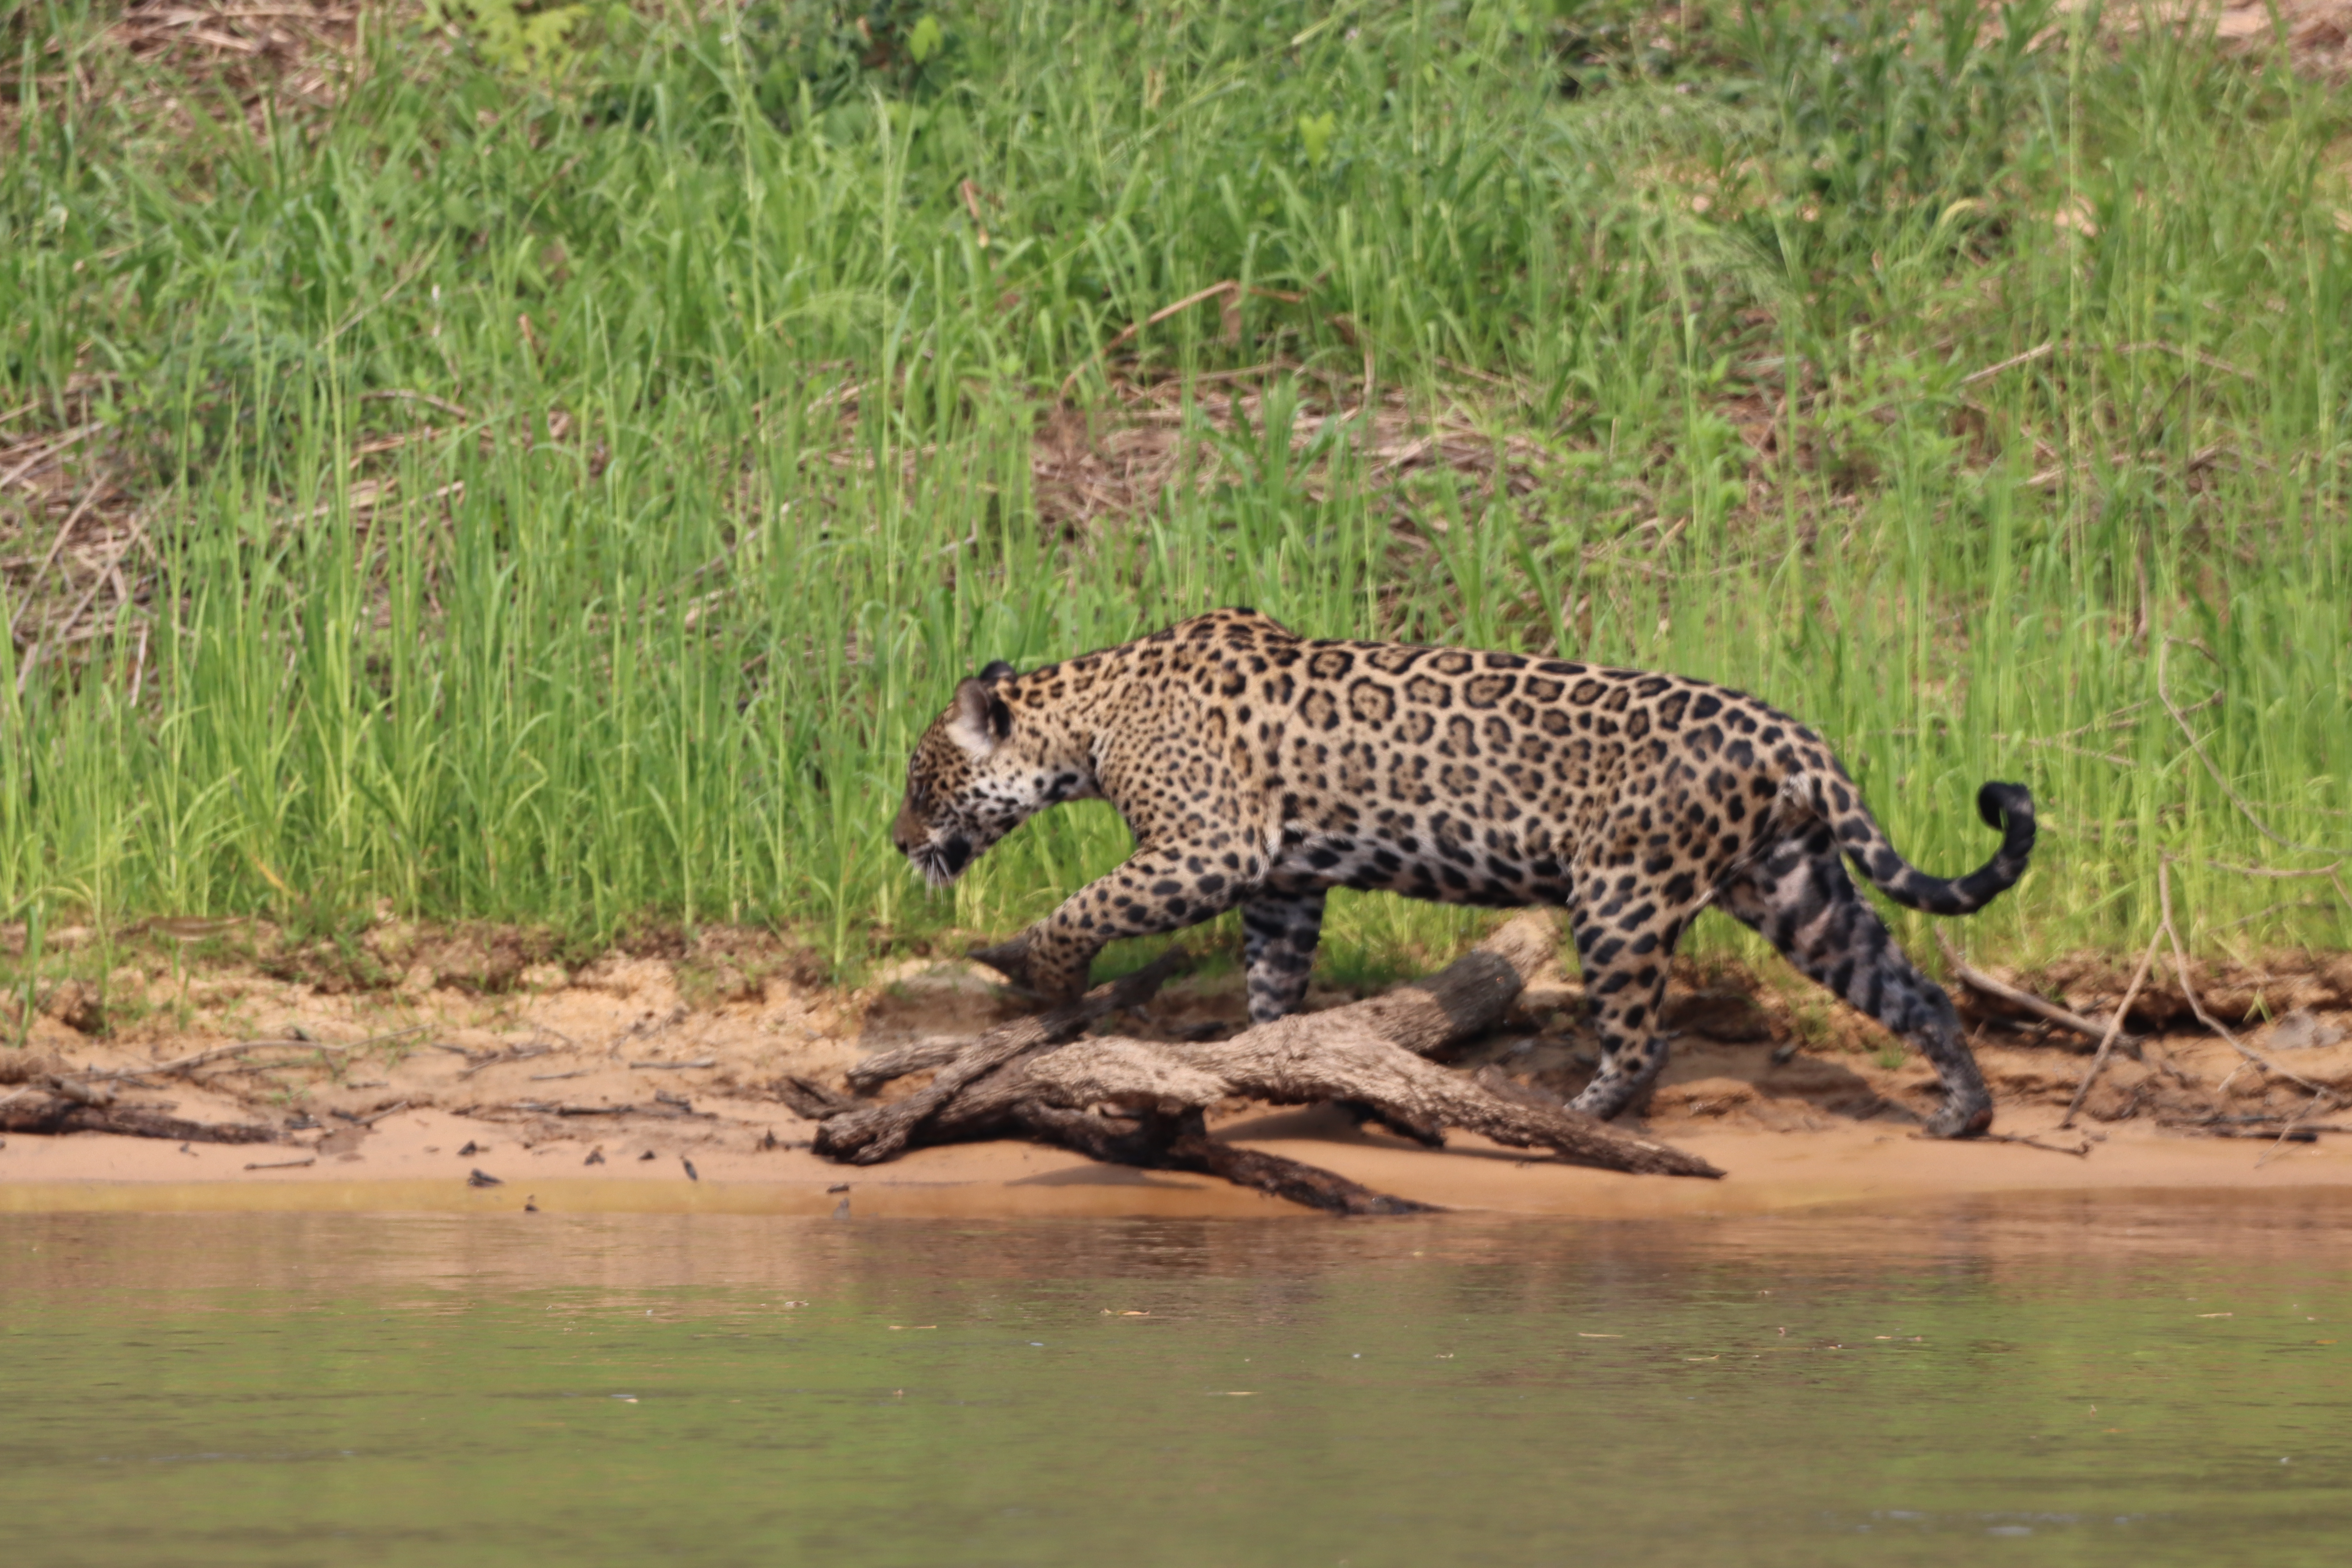
Jaguar: Oxum